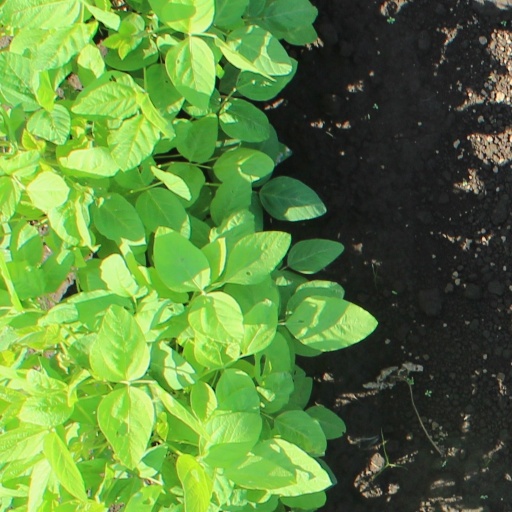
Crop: soybean